Richard Whitmore

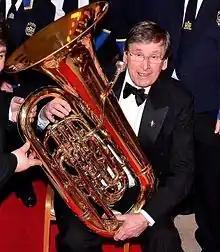
Whitmore in 2011

Richard Whitmore (born 22 December 1933) is an English broadcaster, writer and actor. Whitmore is best known for his work as a BBC newsreader in the 1970s and 1980s and occasional work as a reporter.